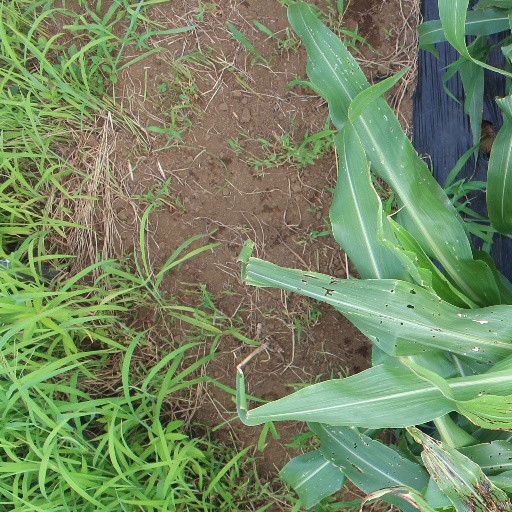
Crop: sorghum